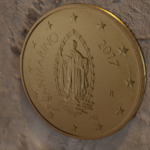
Coin value: 50cents
Country: sm
Edition: 2017